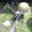
Label: spider